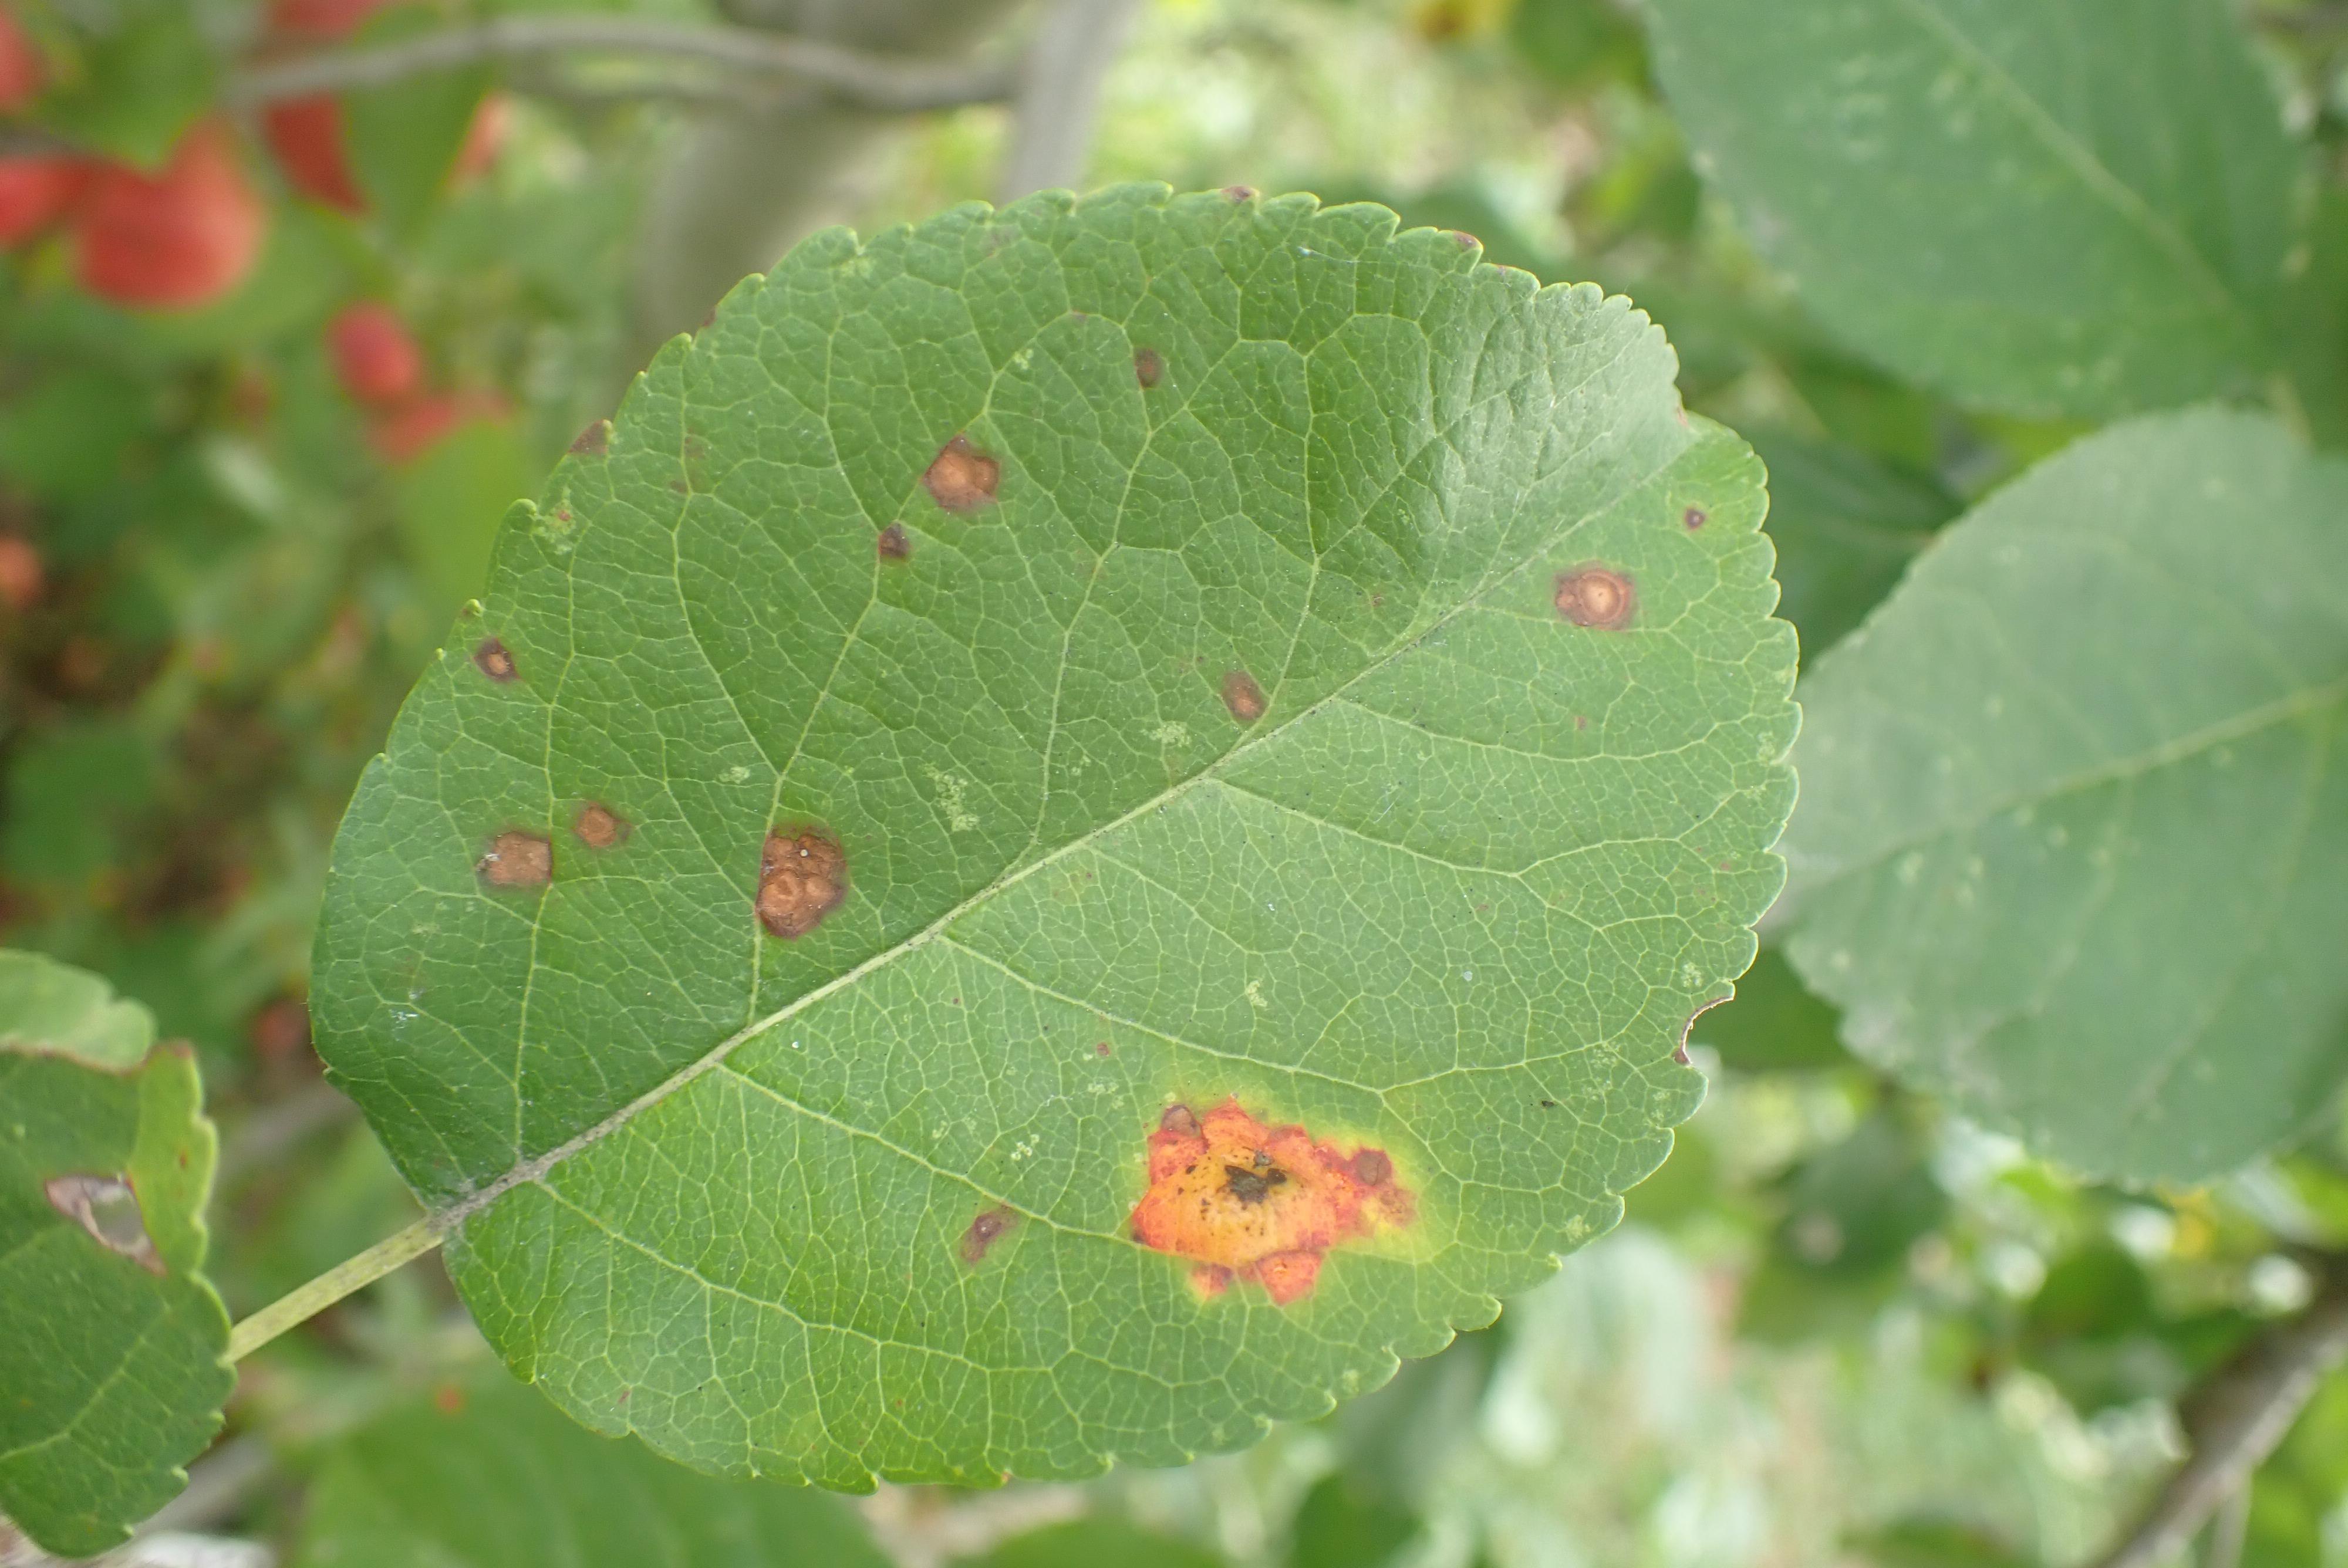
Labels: rust, frog_eye_leaf_spot